List of historic properties in Glendale, Arizona

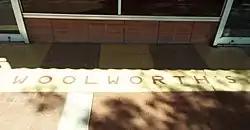
Old Woolworth's in Glendale

The following is a brief description of the historic buildings in Glendale which are pictured. These structures have been designated as historical by the National Register of Historic Places and/or the Glendale Arizona Historical Society.